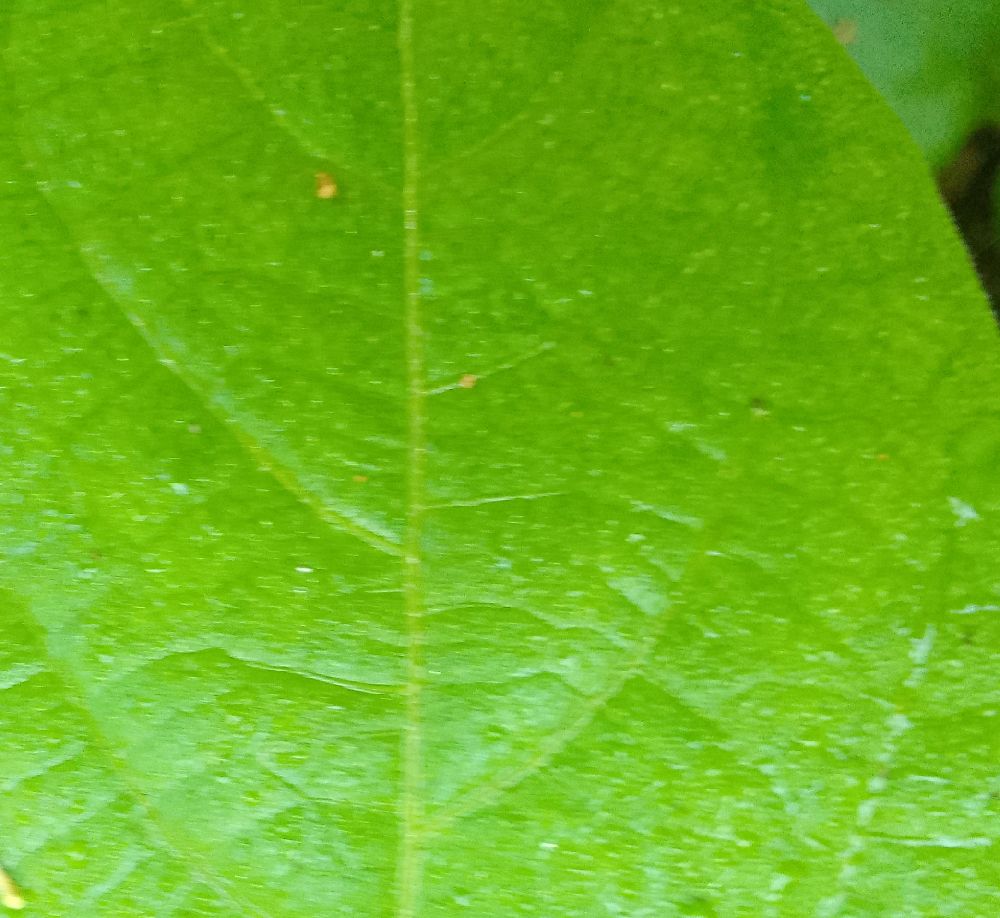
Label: healthy